The Number of the Beast (novel)

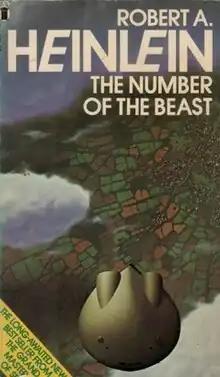
First edition (UK)

The Number of the Beast is a science fiction novel by American writer Robert A. Heinlein, published in 1980. Excerpts from the novel were serialized in the magazine "Omni" (October–November 1979).